Environmental impact of recreational diving

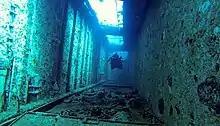
Wreck diver keeping clear of the wreckage while swimming through an fairly confined space

Low impact diving training has been shown to be effective in reducing diver contact.